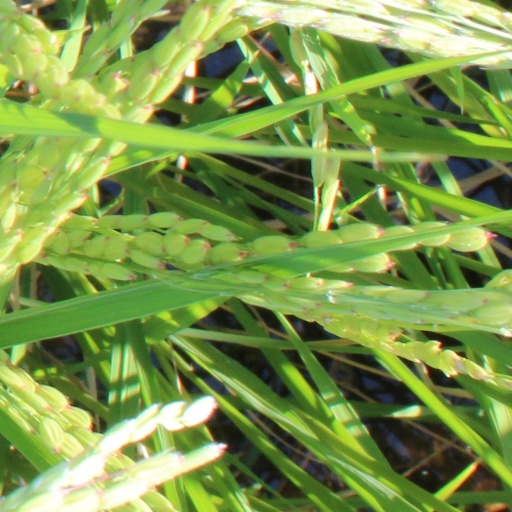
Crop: rice